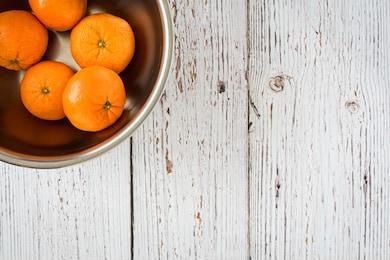
Label: mandarine